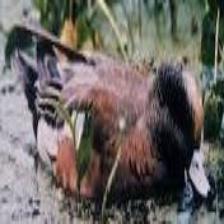
Species: AMERICAN WIGEON
Scientific name: MARECA AMERICANA
ImageNet parent category: drake